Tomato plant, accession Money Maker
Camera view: tilt-top (135 deg); turntable rotation: 120 degrees
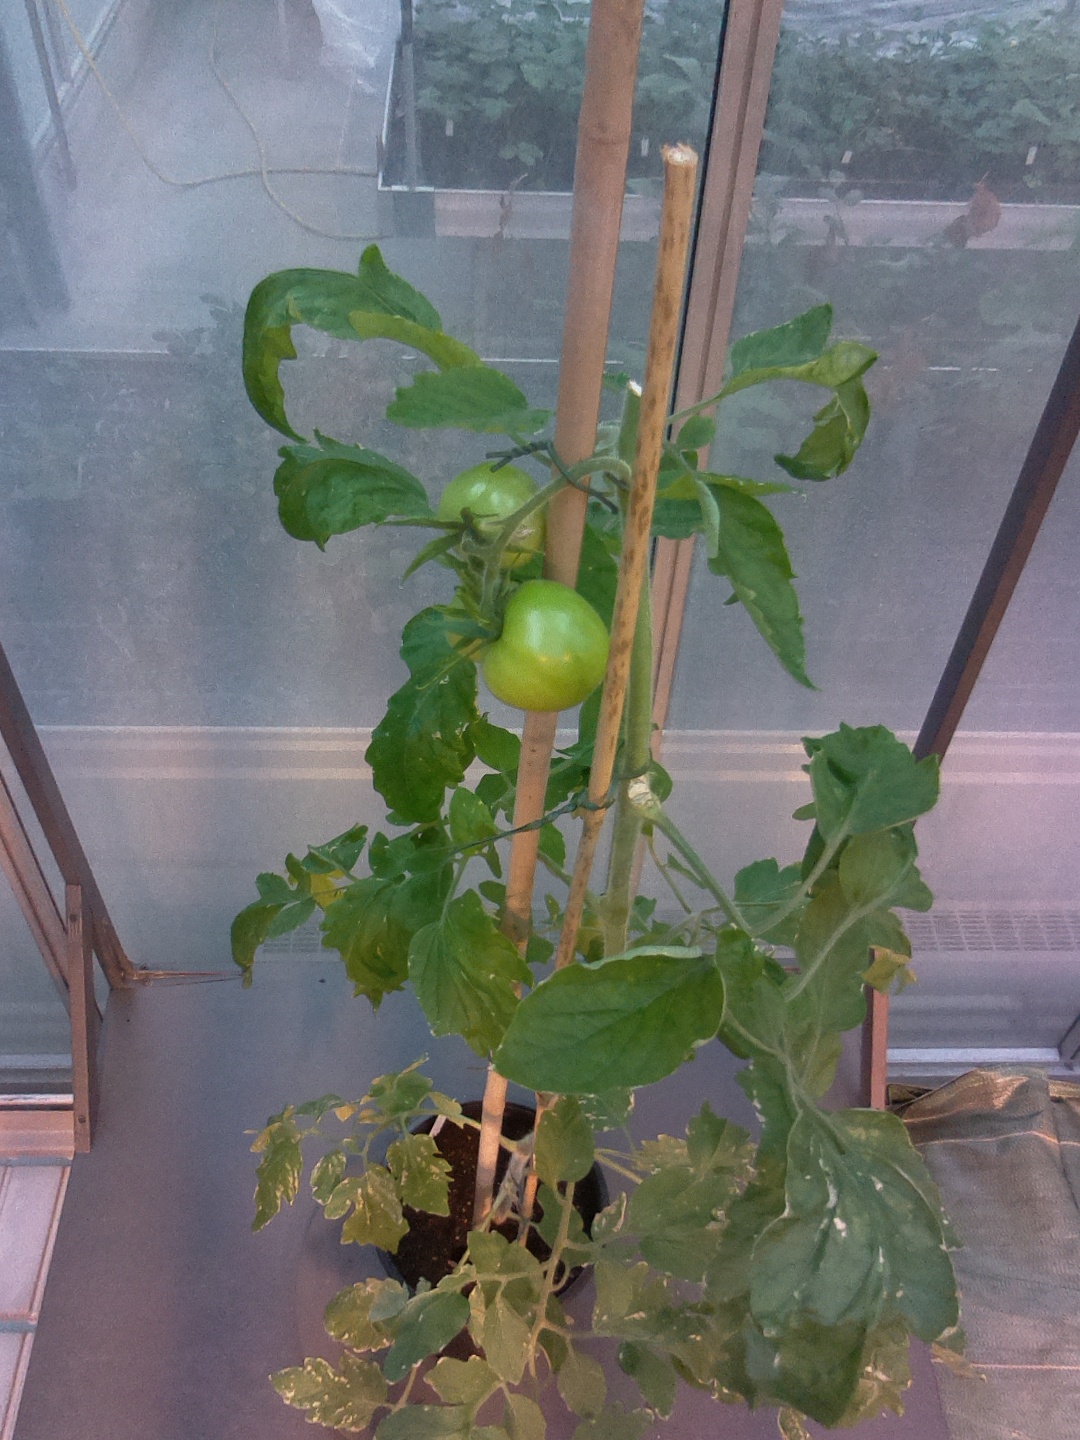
BBCH growth stage 75: 50%-60% of final fruit size